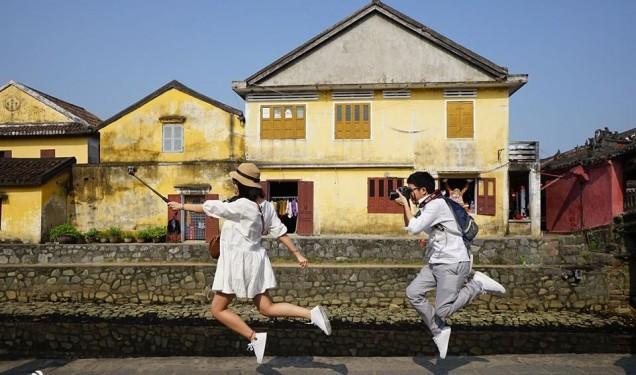
có hai người đang chụp ảnh nhau ở trong khung hình này